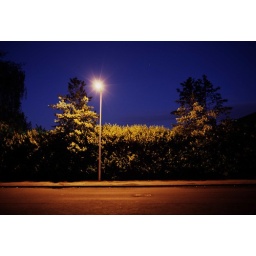
street lamp in edgeley. i love this kind of 'pool of radiance' effect